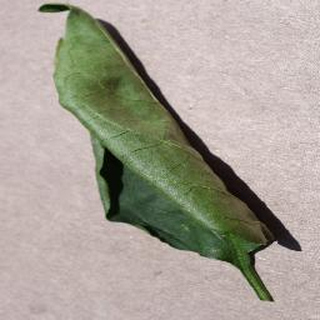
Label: healthy_bell_pepper